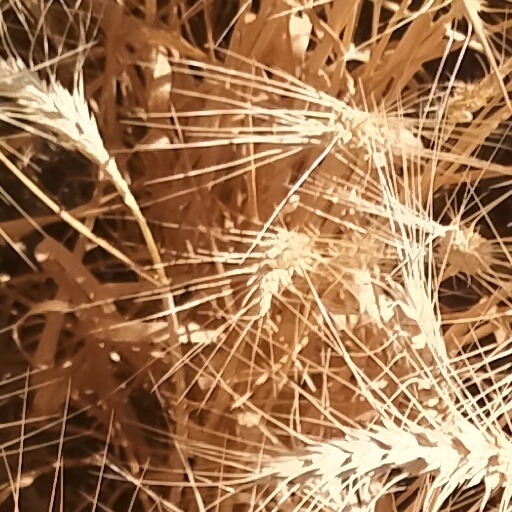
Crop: wheat